Michniów

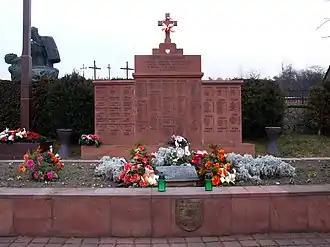
Mass grave of Michniów massacre victims

During World War II, the region of Michniów was occupied by the Germans from September 1939 until January 1945. Under the occupation, it was one of the local centres of the Polish underground resistance movement. On 12–13 July 1943, the population of Michniów was massacred by the German Police units of the 17th and the 22nd Police Regiments, commanded by Hauptmann Gerulf Mayer, in punishment for the partisan activity in the area. In the first massacre, on 12 July 1943, 98 men were burned alive locked in barns. The same night, the partisans headed by Jan Piwnik "Ponury", made a retaliatory assault on a German train from Kraków to Warsaw. The Germans returned to the village the next day and committed a second punitive massacre. During two days, at least 203 inhabitants were killed: 103 men, 53 women and 47 children. After ad hoc investigation, a further 11 persons, the only ones suspected by the Germans of underground activities, were sent to Auschwitz concentration camp, where 6 died. The village was then completely burned.